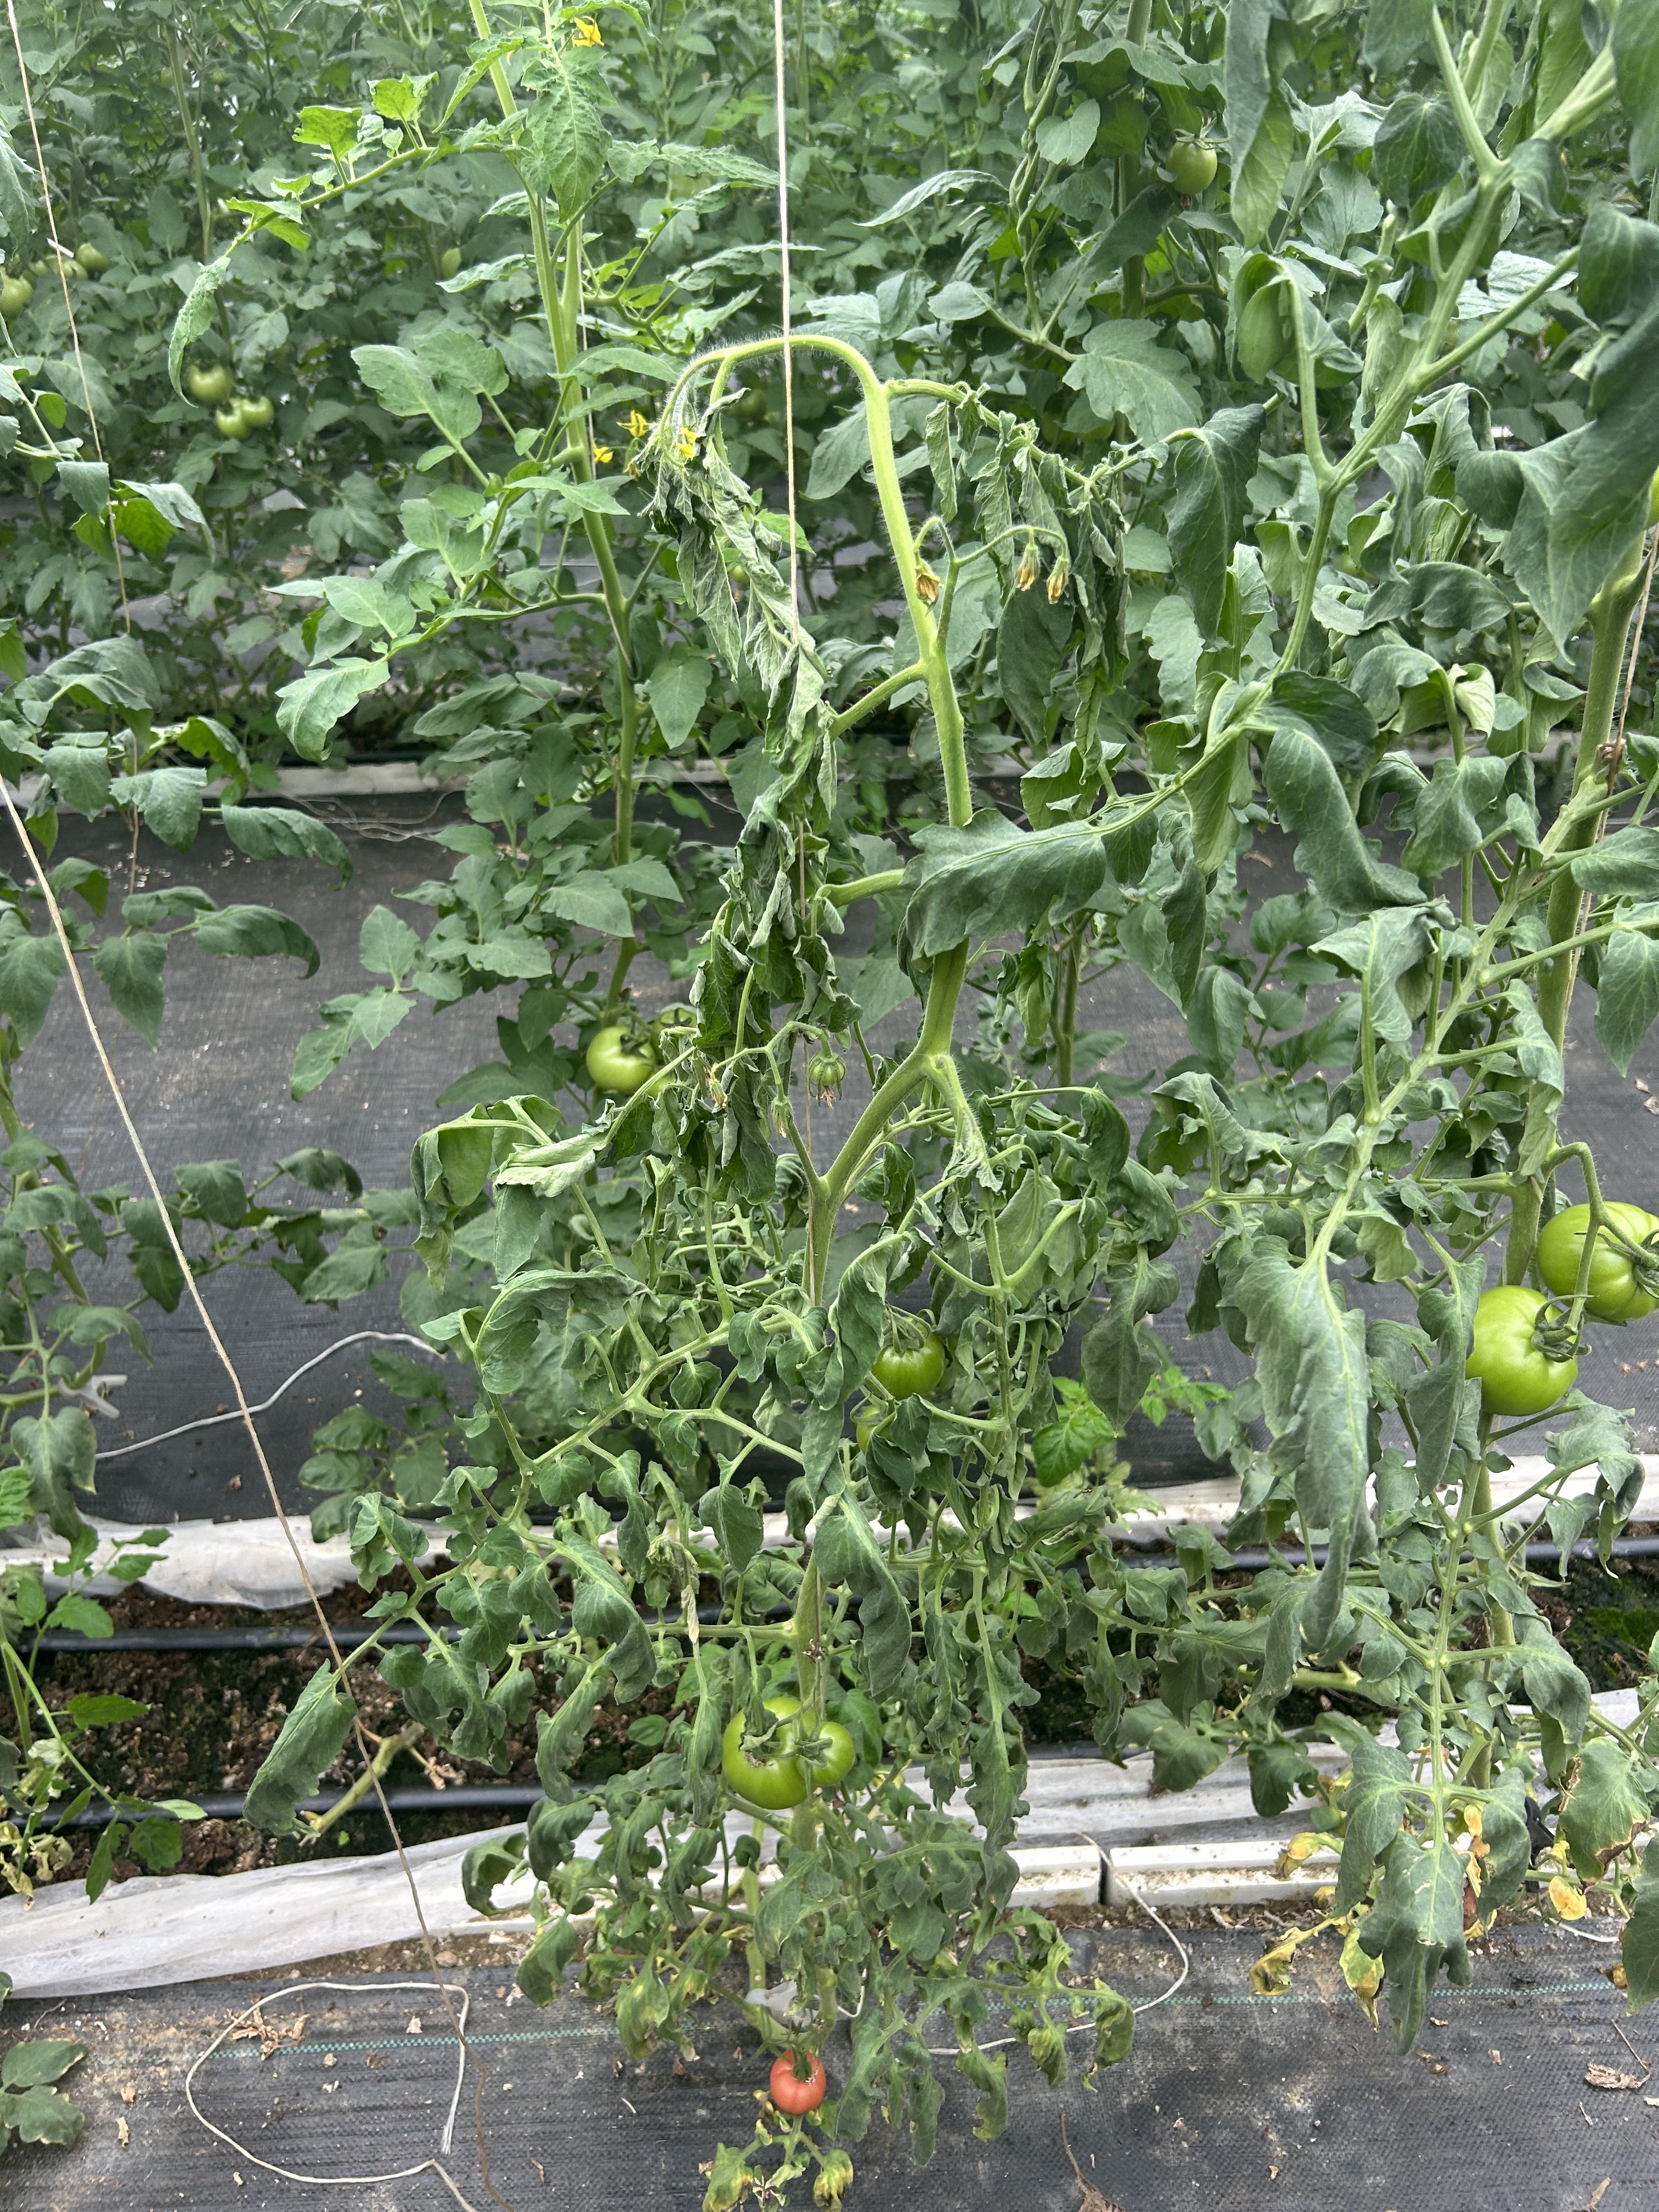
Disease: Wilt